Friuli-Venezia Giulia wine

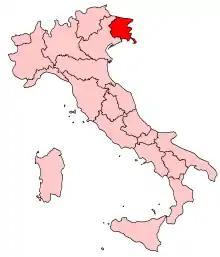
Friuli-Venezia Giulia

Friuli-Venezia Giulia wine (or Friuli wine) is wine made in the northeastern Italian region of Friuli-Venezia Giulia. There are 11 "denominazione di origine controllata" (DOC) and 3 "denominazione di origine controllata e garantita" (DOCG) in the Friuli-Venezia Giulia area. The region has 3 "indicazione geografica tipica" (IGT) designations "Alto Livenza, delle Venezie" and "Venezia Giulia". Nearly 62% of the wine produced in the region falls under a DOC designation. The area is known predominantly for its white wines, which are considered some of the best examples of Italian wine in that style. Along with the Veneto and Trentino-Alto Adige, the Friuli-Venezia Giulia forms the Tre Venezie wine region, which ranks with Tuscany and Piedmont as Italy's world class wine regions.